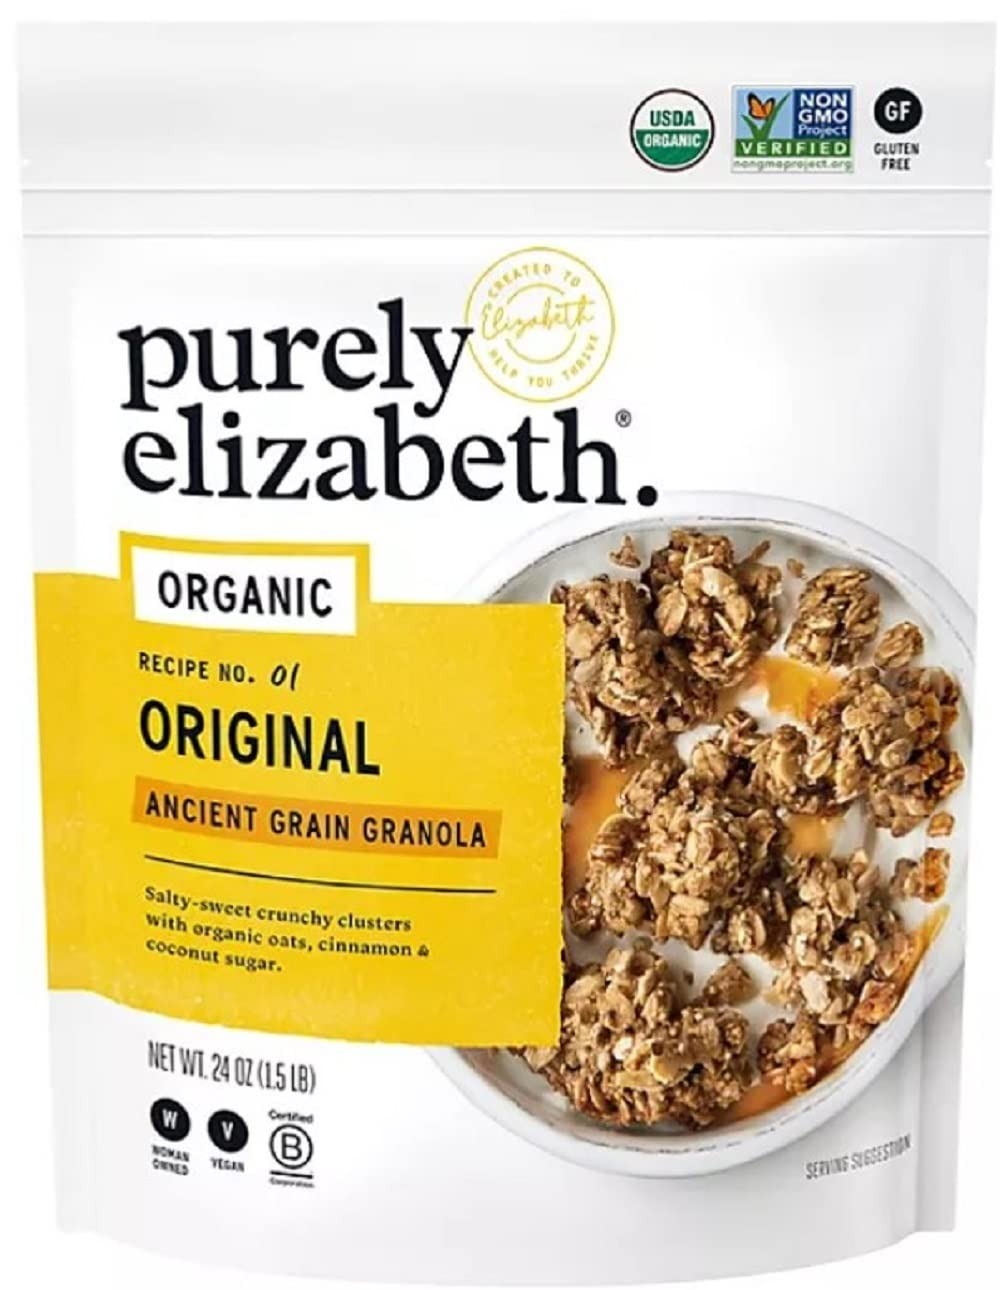
Item Name: Purely Elizabeth Original Ancient Grain Granola (24 oz.)
Bullet Point 1: CERTIFIED USDA ORGANIC, GLUTEN-FREE, VEGAN AND NON-GMO: Our certified USDA organic, gluten-free, vegan and non-gmo project verified ancient grain granola is perfect for a filling breakfast or snack.
Bullet Point 2: ORGANIC OATS: Featuring hints of cinnamon and sea salt, these salty-sweet granola clusters with organic oats and have no artificial flavors.
Bullet Point 3: QUICK AND EASY SNACK: Pair with milk, sprinkle over a smoothie, top off your yogurt or oatmeal, or simply enjoy it by itself as a delicious snack.
Value: 24.0
Unit: Ounce

Price: 12.245